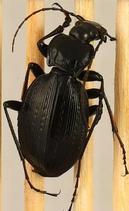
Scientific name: Carabus goryi
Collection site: Mountain Lake Biological Station NEON (MLBS), plot MLBS_008